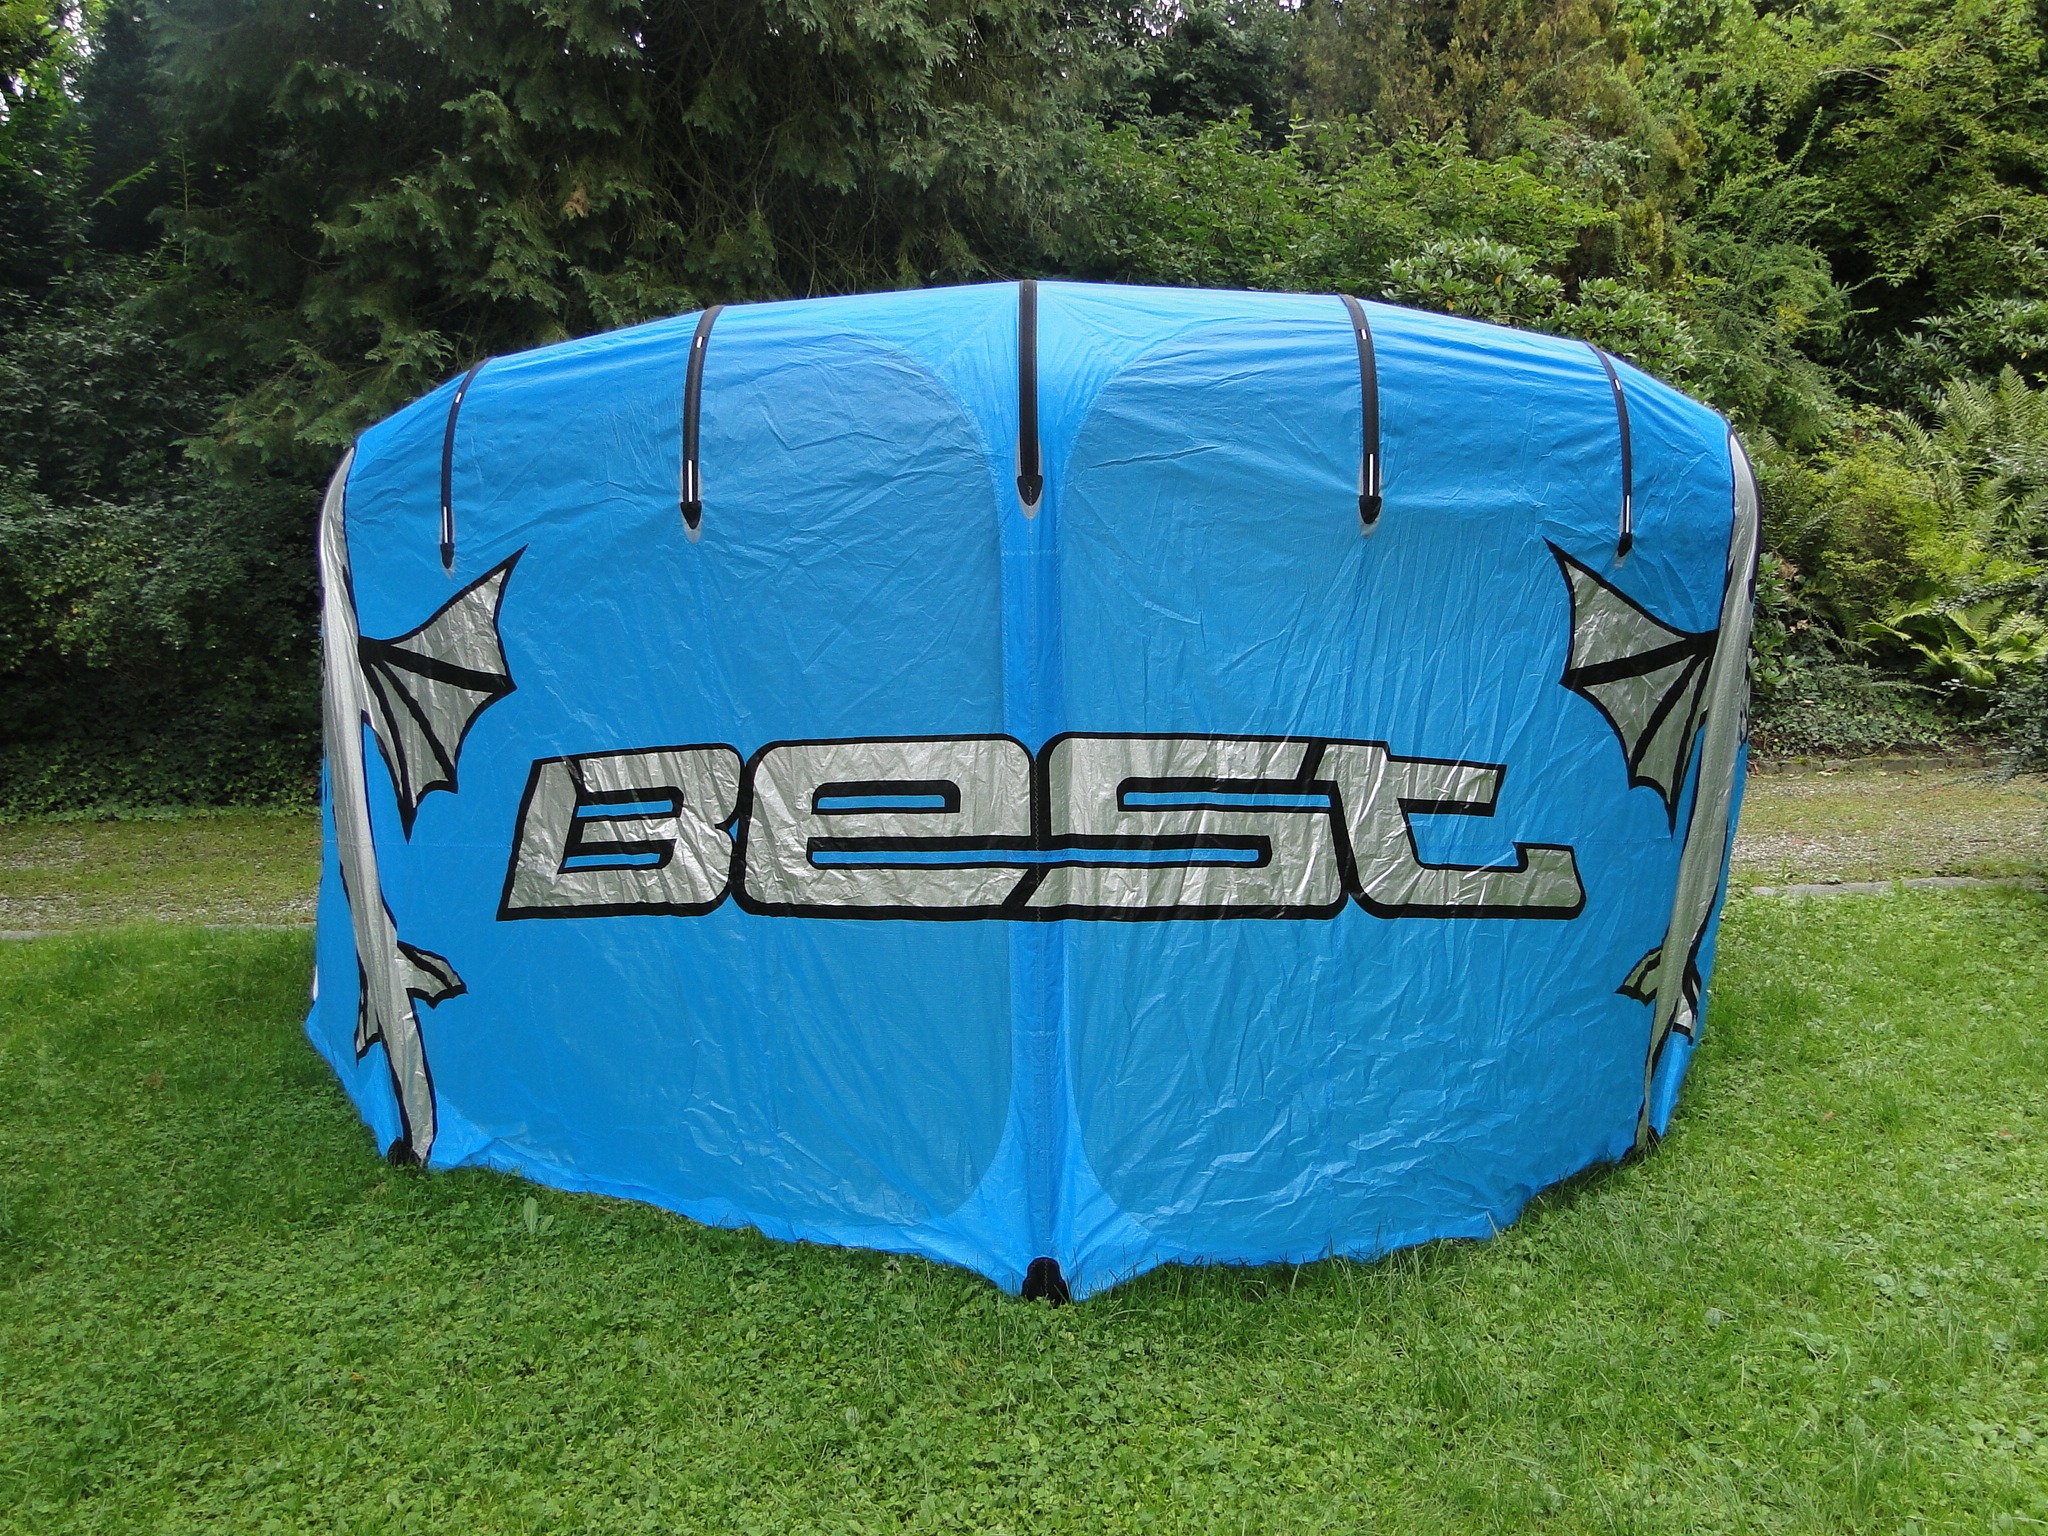
screen, wind, kite, blue, tent, best, sail, kiteboarding, water sports, kite surfing